Elcot Park Hotel

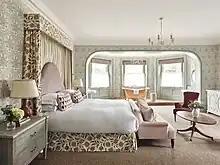
The Percy Shelley Suite

The Signet Collection purchased the hotel in 2020 and carried out a comprehensive refurbishment. Renamed The Retreat at Elcot Park, the hotel re-opened in June 2022, with a ribbon cutting ceremony carried out by the Lord Lieutenant of Berkshire, James Puxley, over the Platinum Jubilee weekend. There are 55 bedrooms including three suites, named after Percy Shelley, Anthony Bushby Bacon and Sir Richard Sutton. A new spa includes an outdoor pool, indoor hydrotherapy pool, sauna, steam room, gym and treatment rooms. The Retreat has two restaurants and a Courtyard with shops and a hair and nail salon.